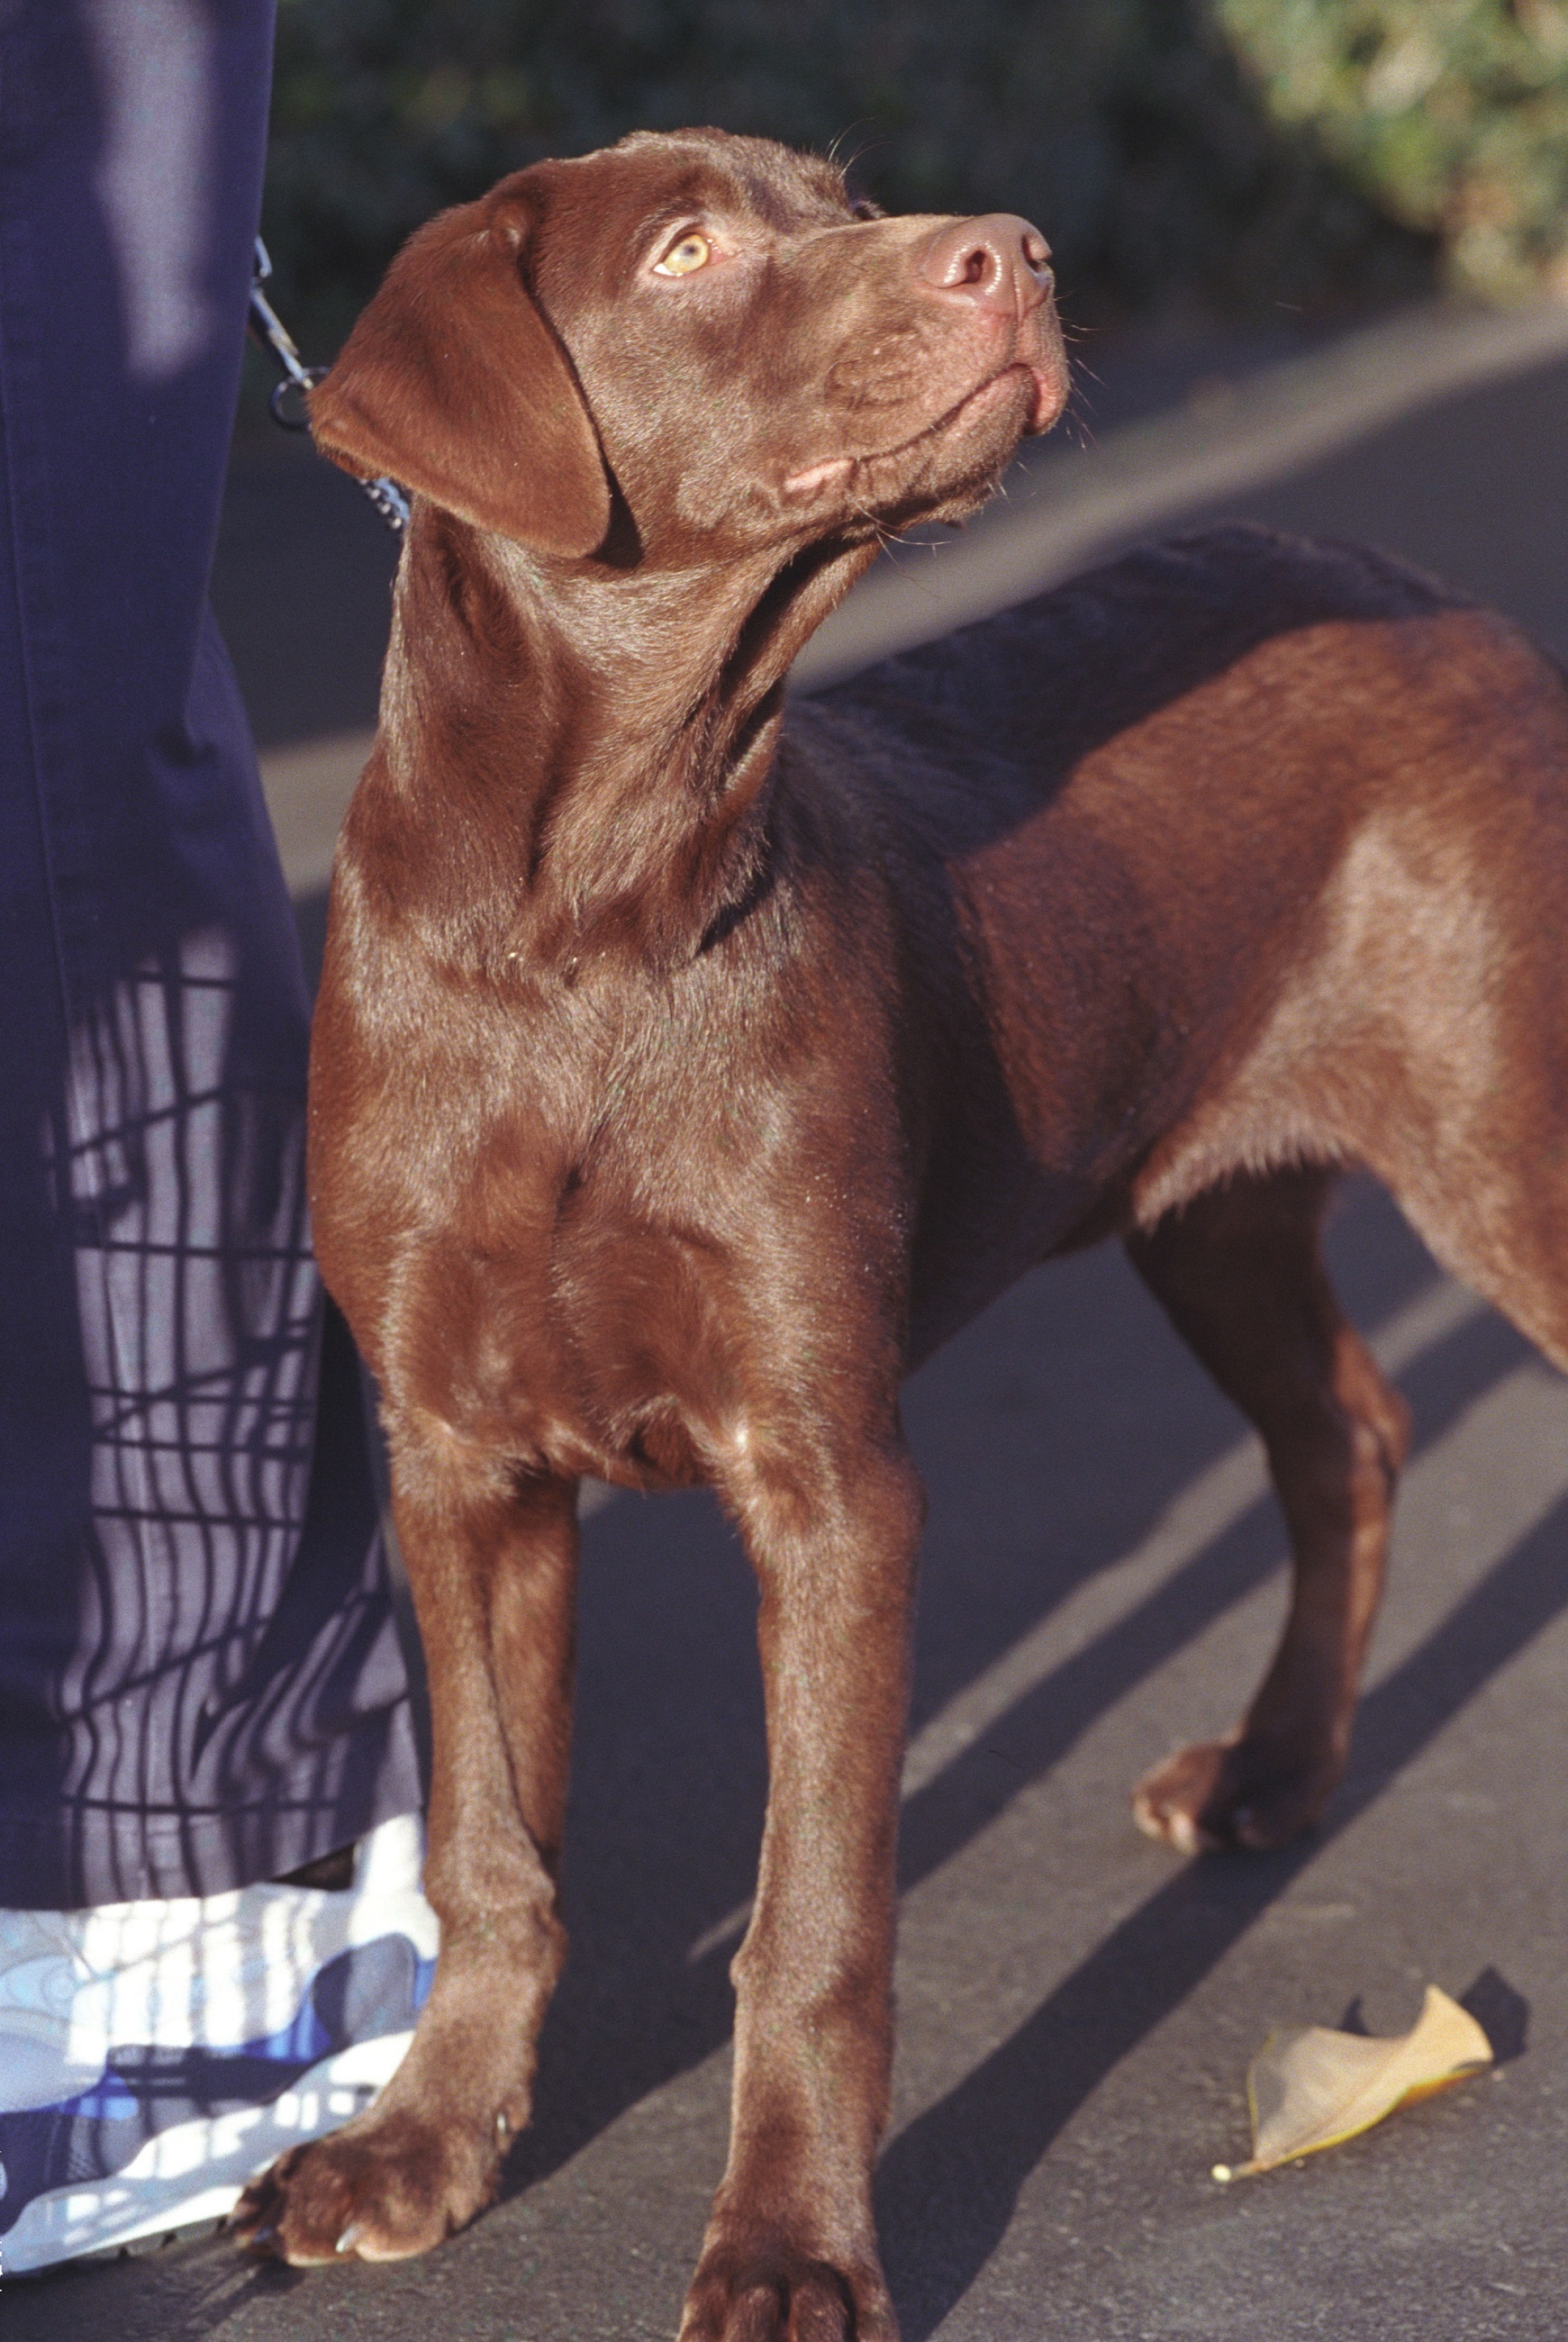
dog, canine, looking, pet, portrait, young, mammal, chocolate, buddy, vertebrate, labrador retriever, dog breed, vizsla, lab, president clinton, dog like mammal, carnivoran